77th Illinois Infantry Regiment

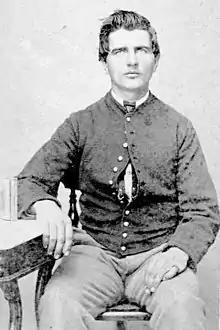
Collins P. Waterman (1838-1910), Co. H of the 77th Illinois Volunteer Infantry Regiment; enlisted 11 August 1862; mustered out 10 July 1865

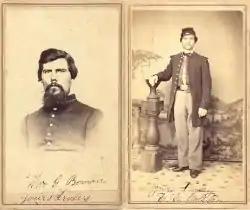
Two soldiers of the 77th Illinois

The 77th Regiment Illinois Volunteer Infantry was an infantry regiment that served in the Union Army during the American Civil War.